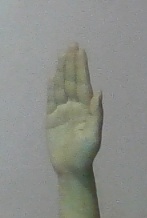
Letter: seen